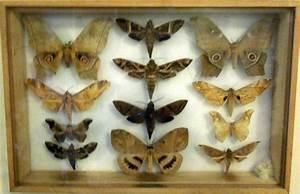
butterfly